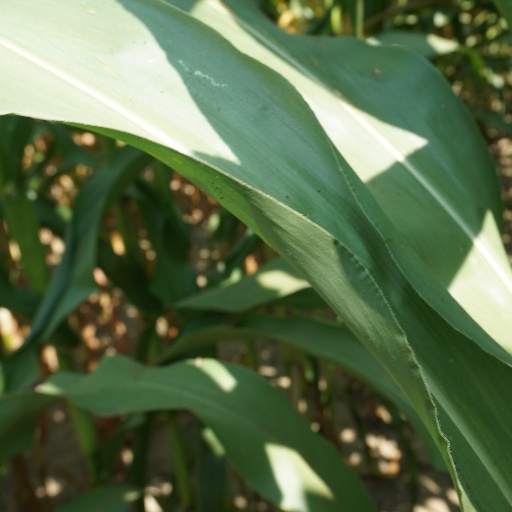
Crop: maize; corn